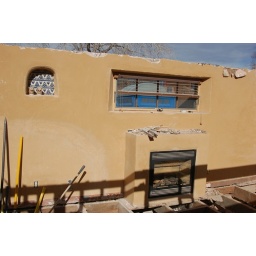
The north wall of the sitting room in the master bedroom.